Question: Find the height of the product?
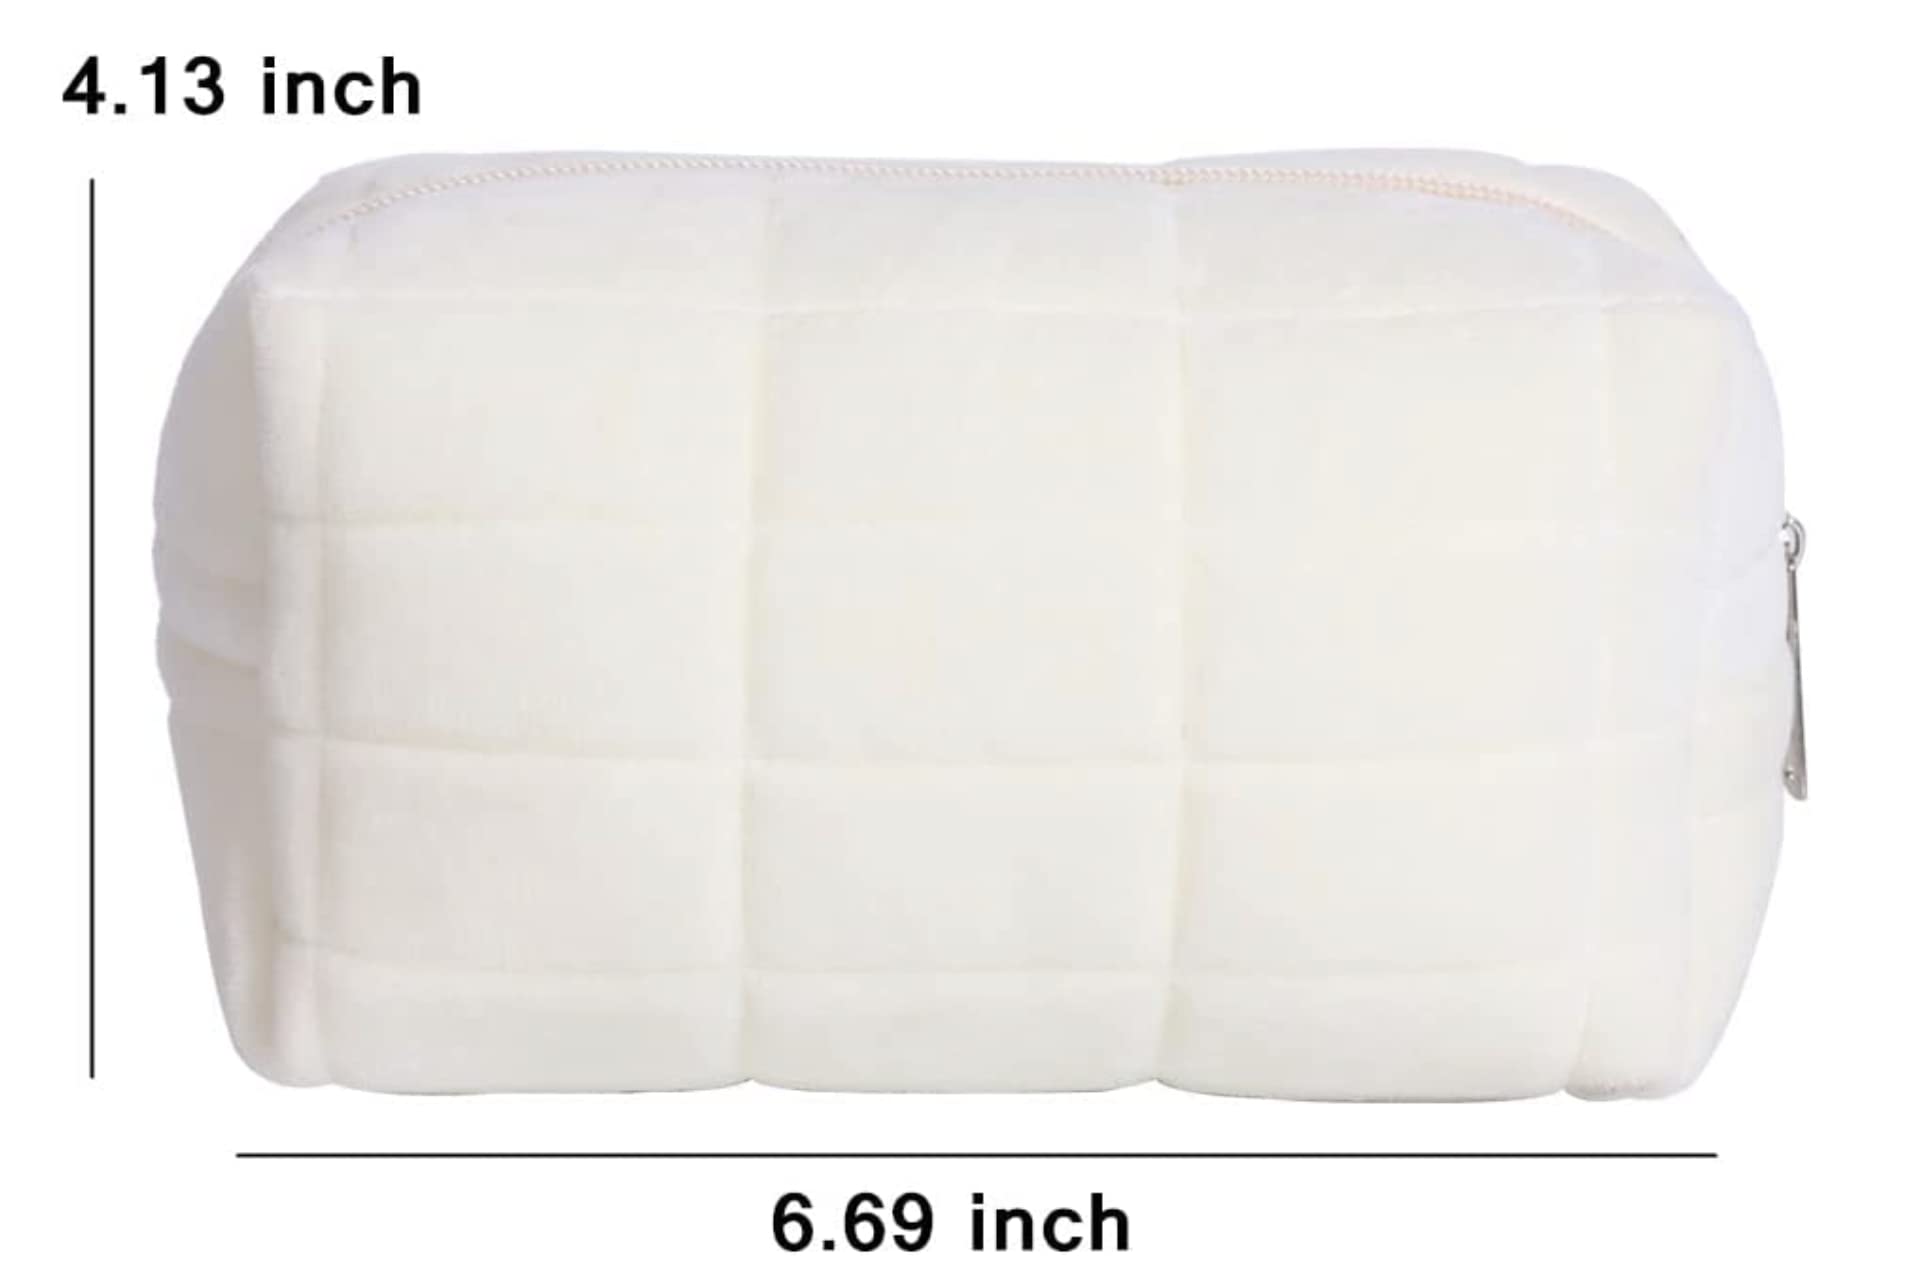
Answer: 4.13 inch